Claro, Switzerland

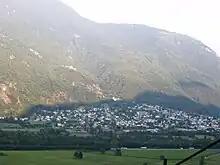
Claro

Claro has an area, , of . Of this area, or 11.5% is used for agricultural purposes, while or 72.1% is forested. Of the rest of the land, or 5.8% is settled (buildings or roads), or 1.3% is either rivers or lakes and or 7.0% is unproductive land.